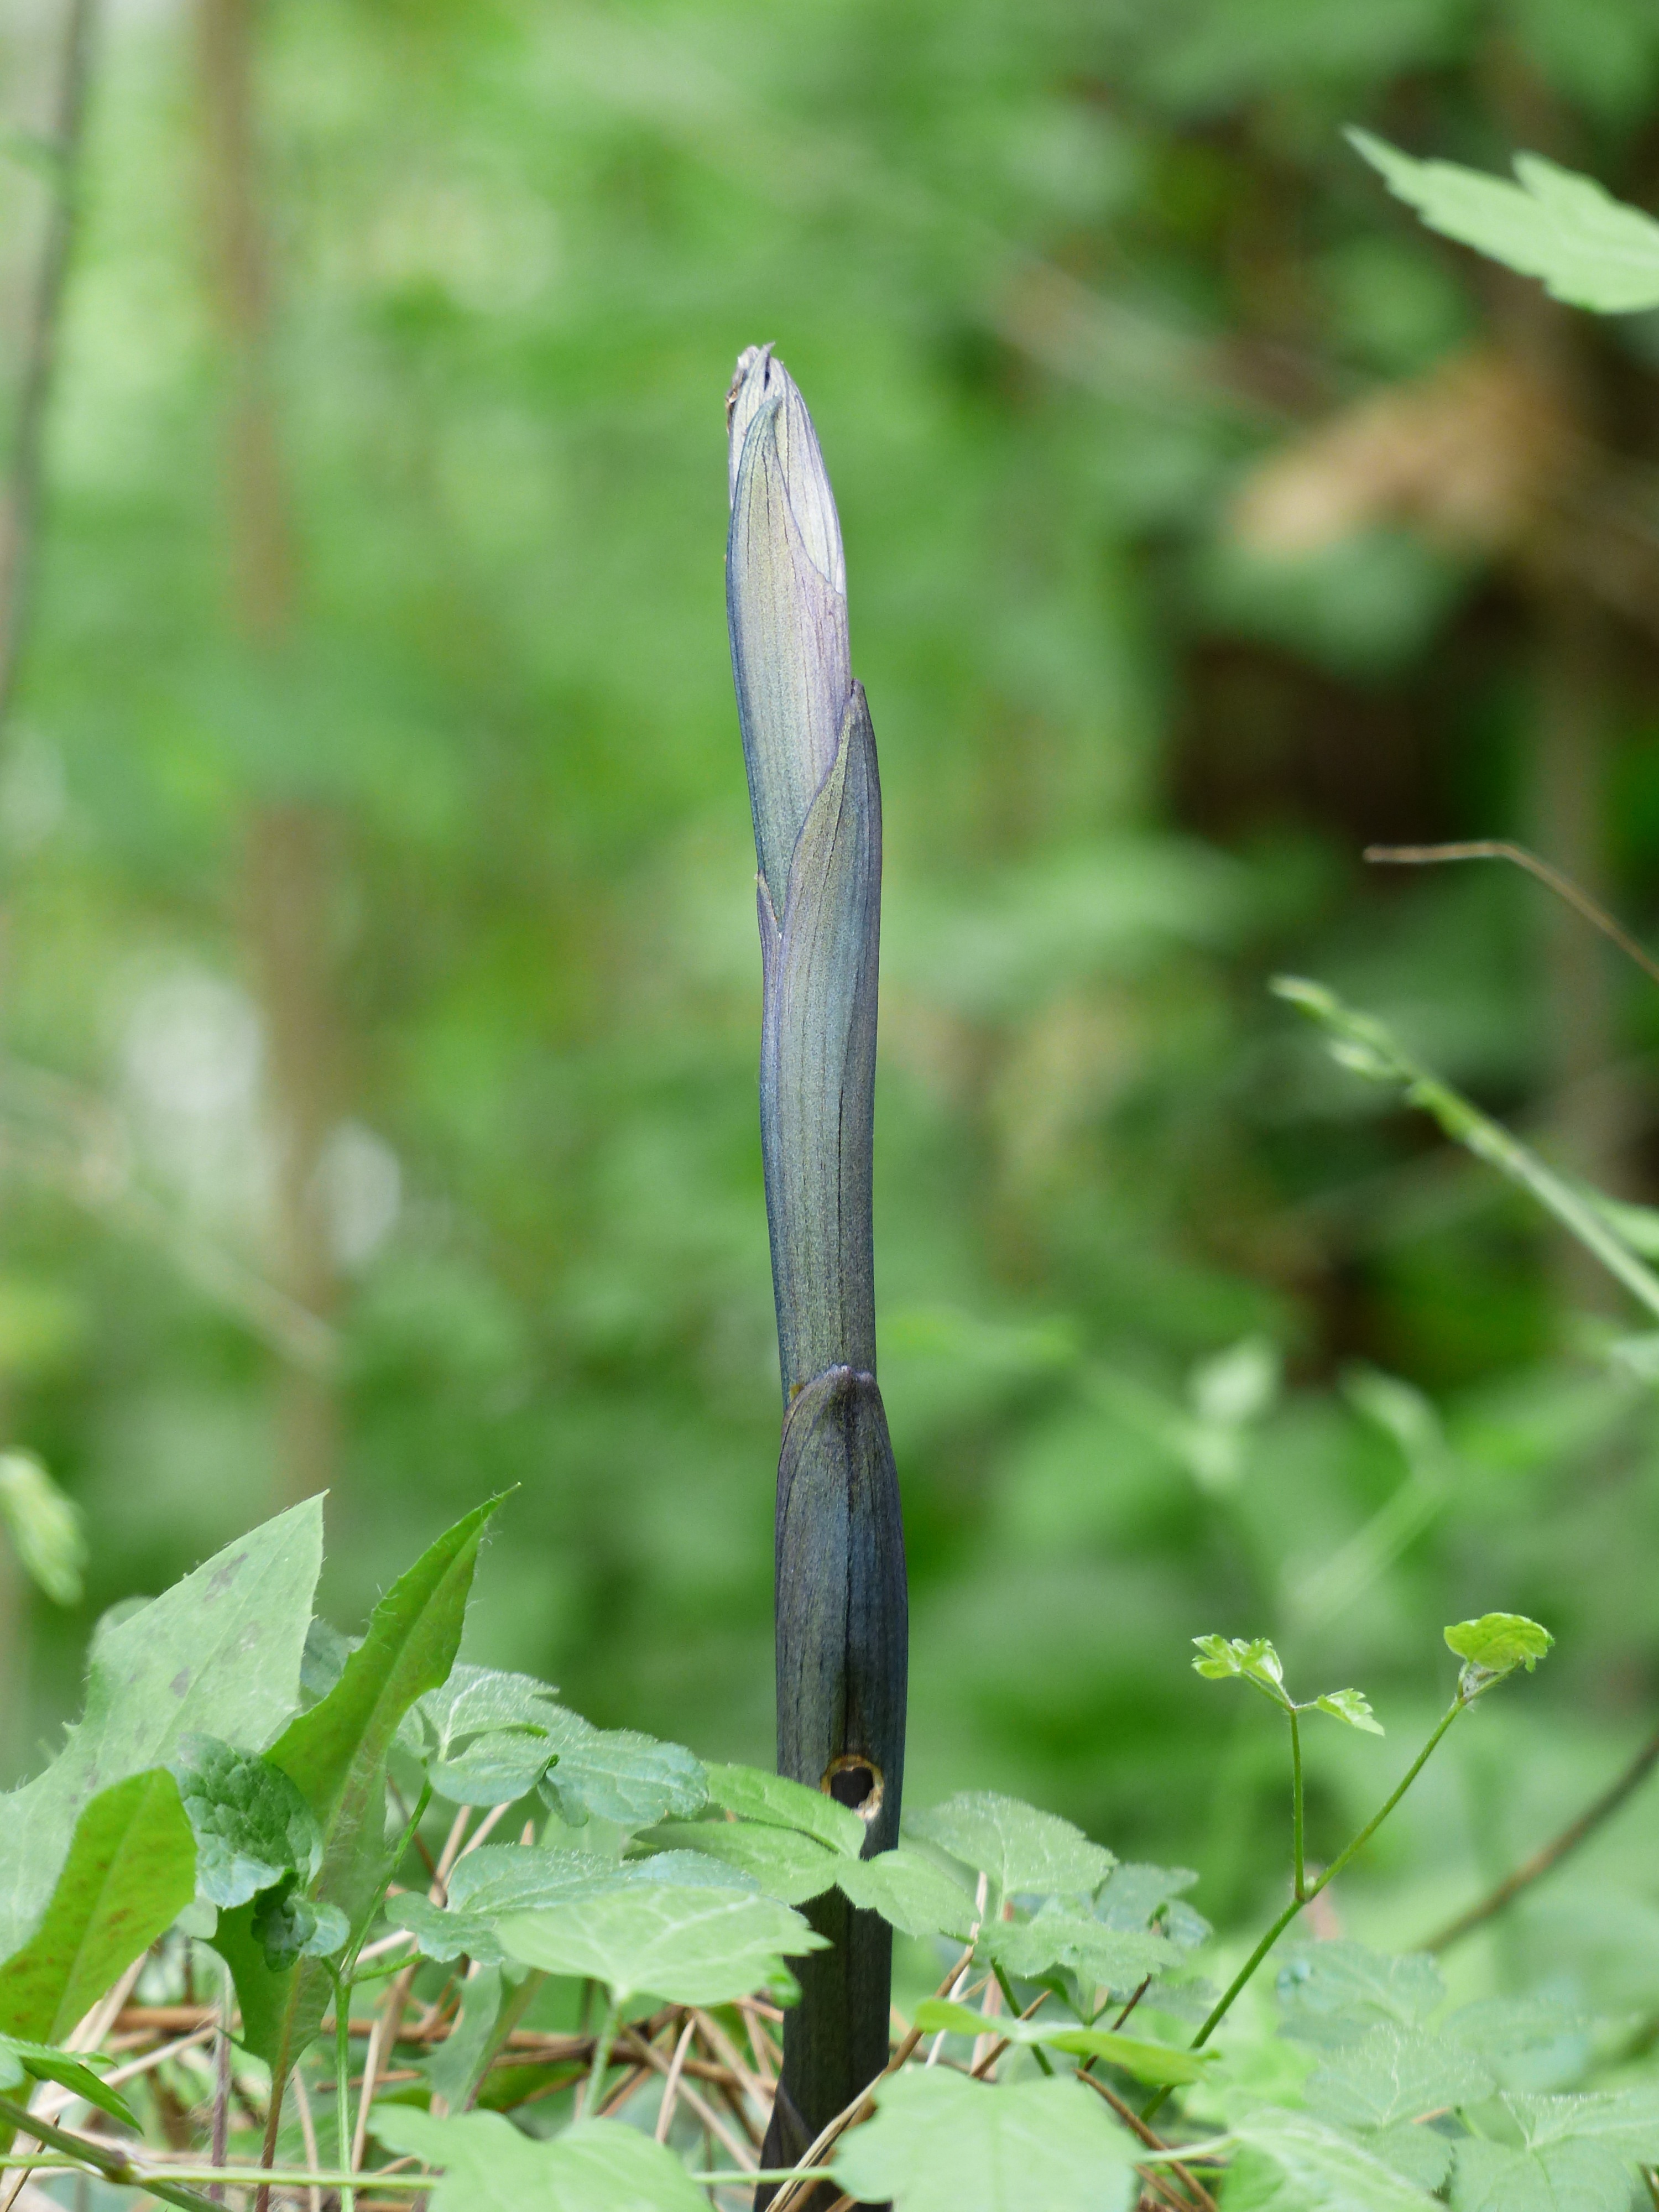
grass, plant, leaf, flower, botany, flora, fauna, sprout, wildflower, stalk, engine, arum, scion, flowering plant, grass family, plant stem, land plant, polygonatum odoratum, true solomon's seal, fragrant multiflorum